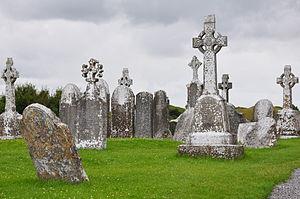
Un cimetière est un groupement de sépultures parfois attenant à un lieu de culte. Espace funéraire qui apparaît au Moyen Âge, il se distingue du champ funéraire préhistorique qui n'abrite pas de monuments, et de la nécropole antique qui est nettement séparée des lieux de culte.